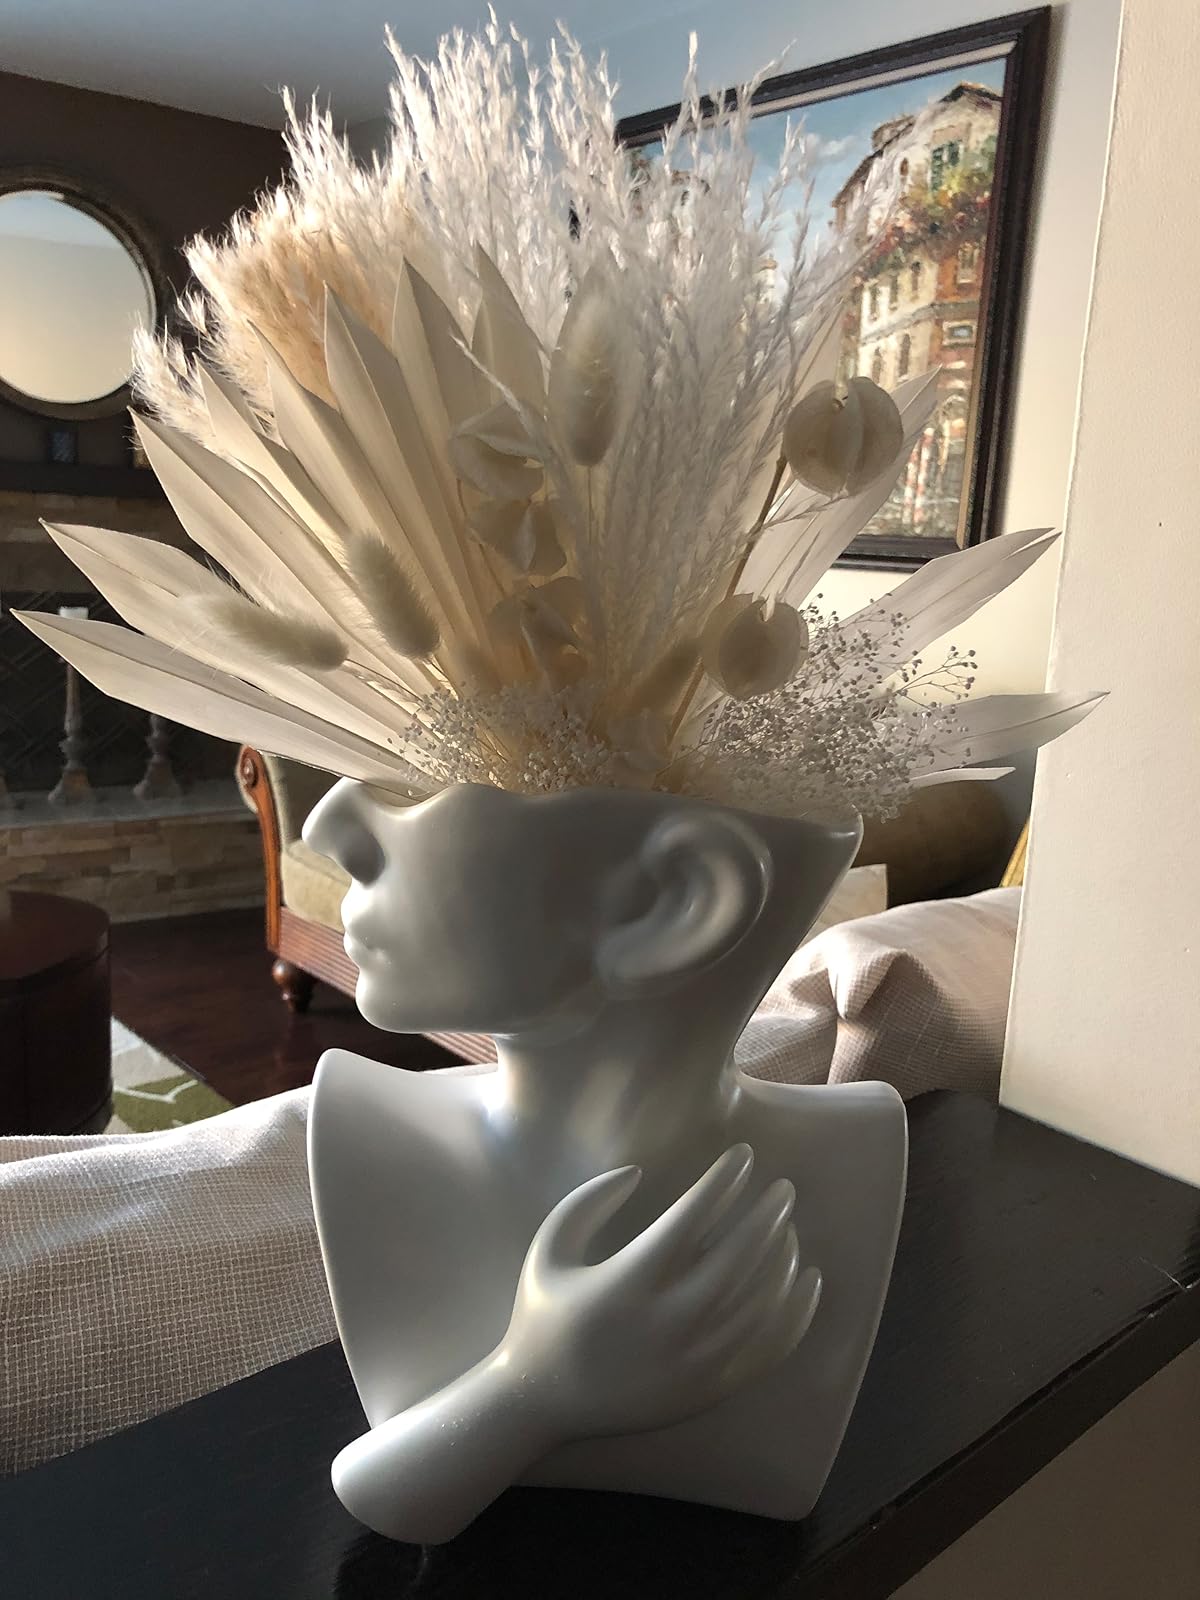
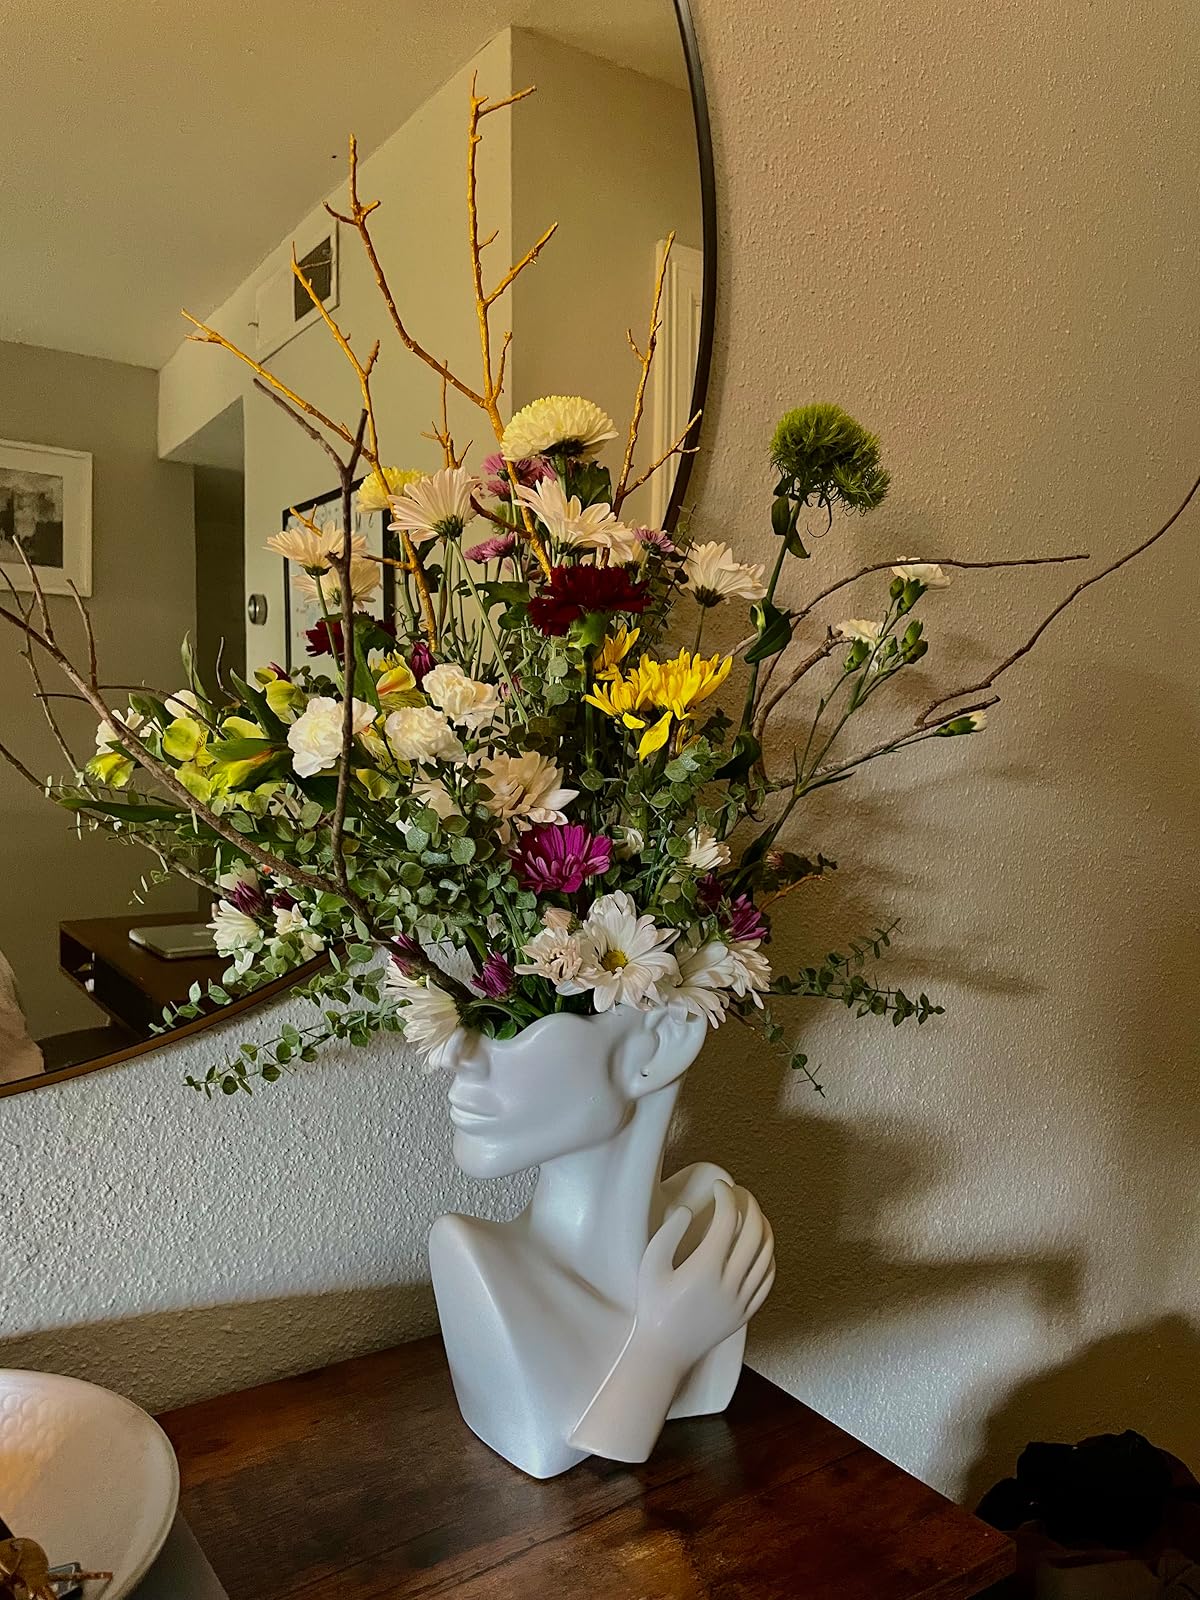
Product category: vase
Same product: yes